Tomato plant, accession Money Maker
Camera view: horizontal (90 deg, fisheye); turntable rotation: 180 degrees
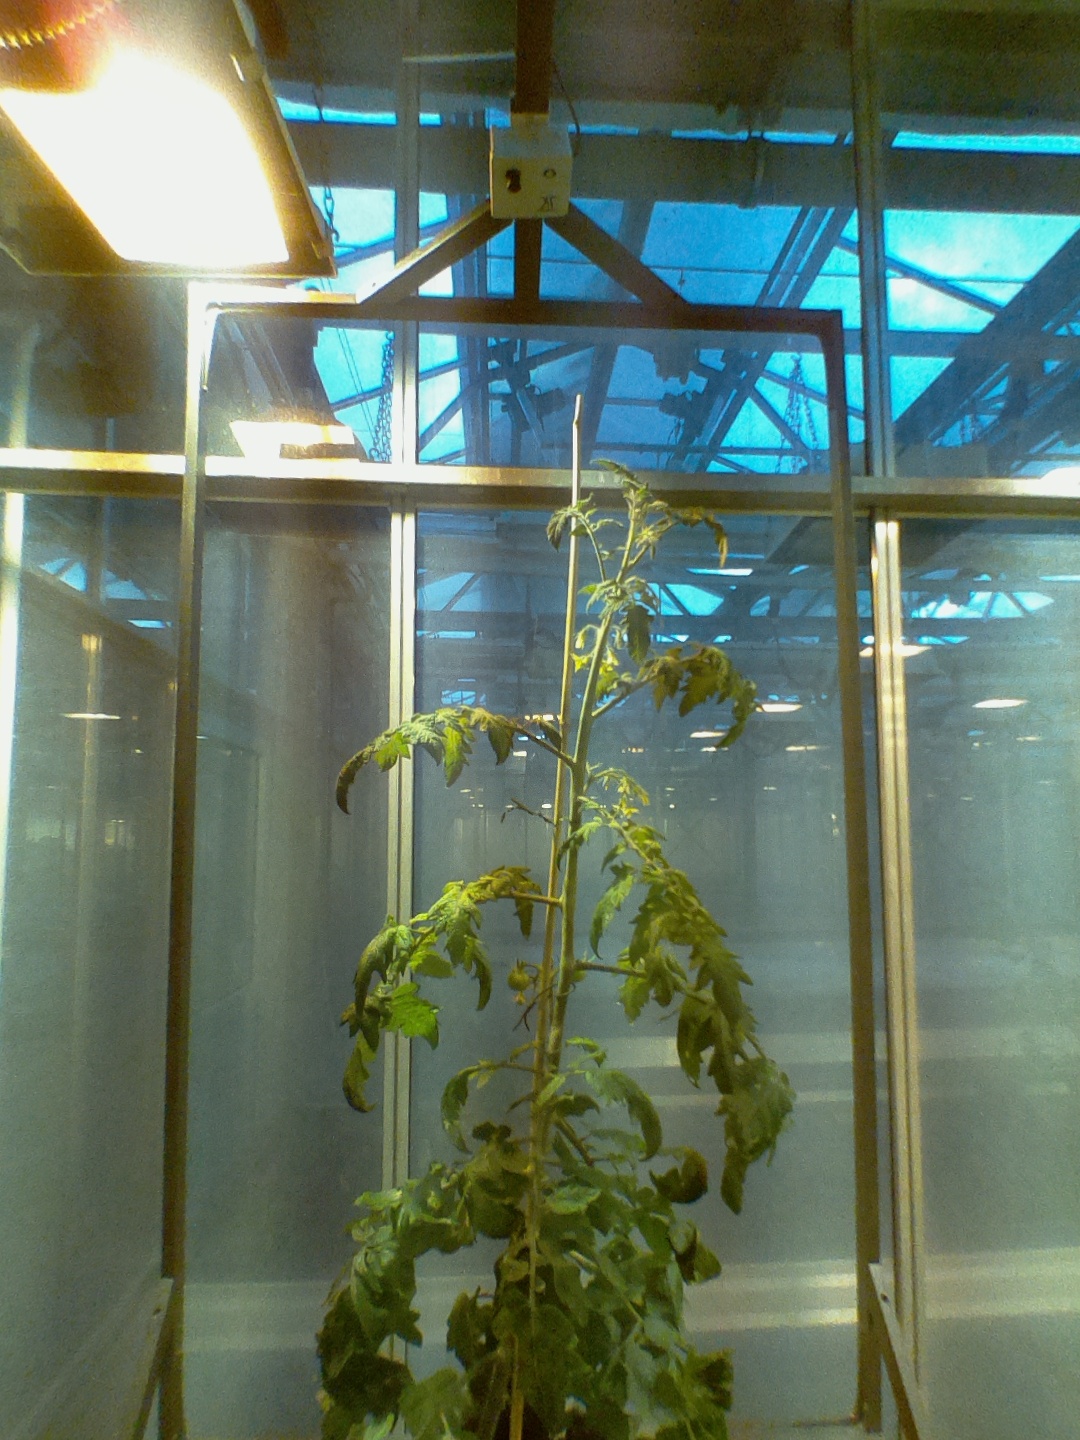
BBCH growth stage 73: 30%-40% of final fruit size